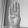
ASL letter: B